Answer in natural language. Consider the 3D positions of the objects in the scene and not just the 2D positions in the image. Is the centerpoint of  framed landscape painting with airship (highlighted by a red box) at a higher height than silver bin with blue lid (highlighted by a blue box)? Choose between the following options: yes or no
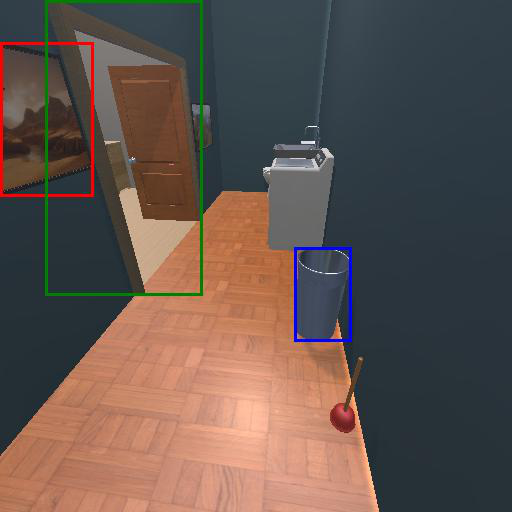
<answer>yes</answer>